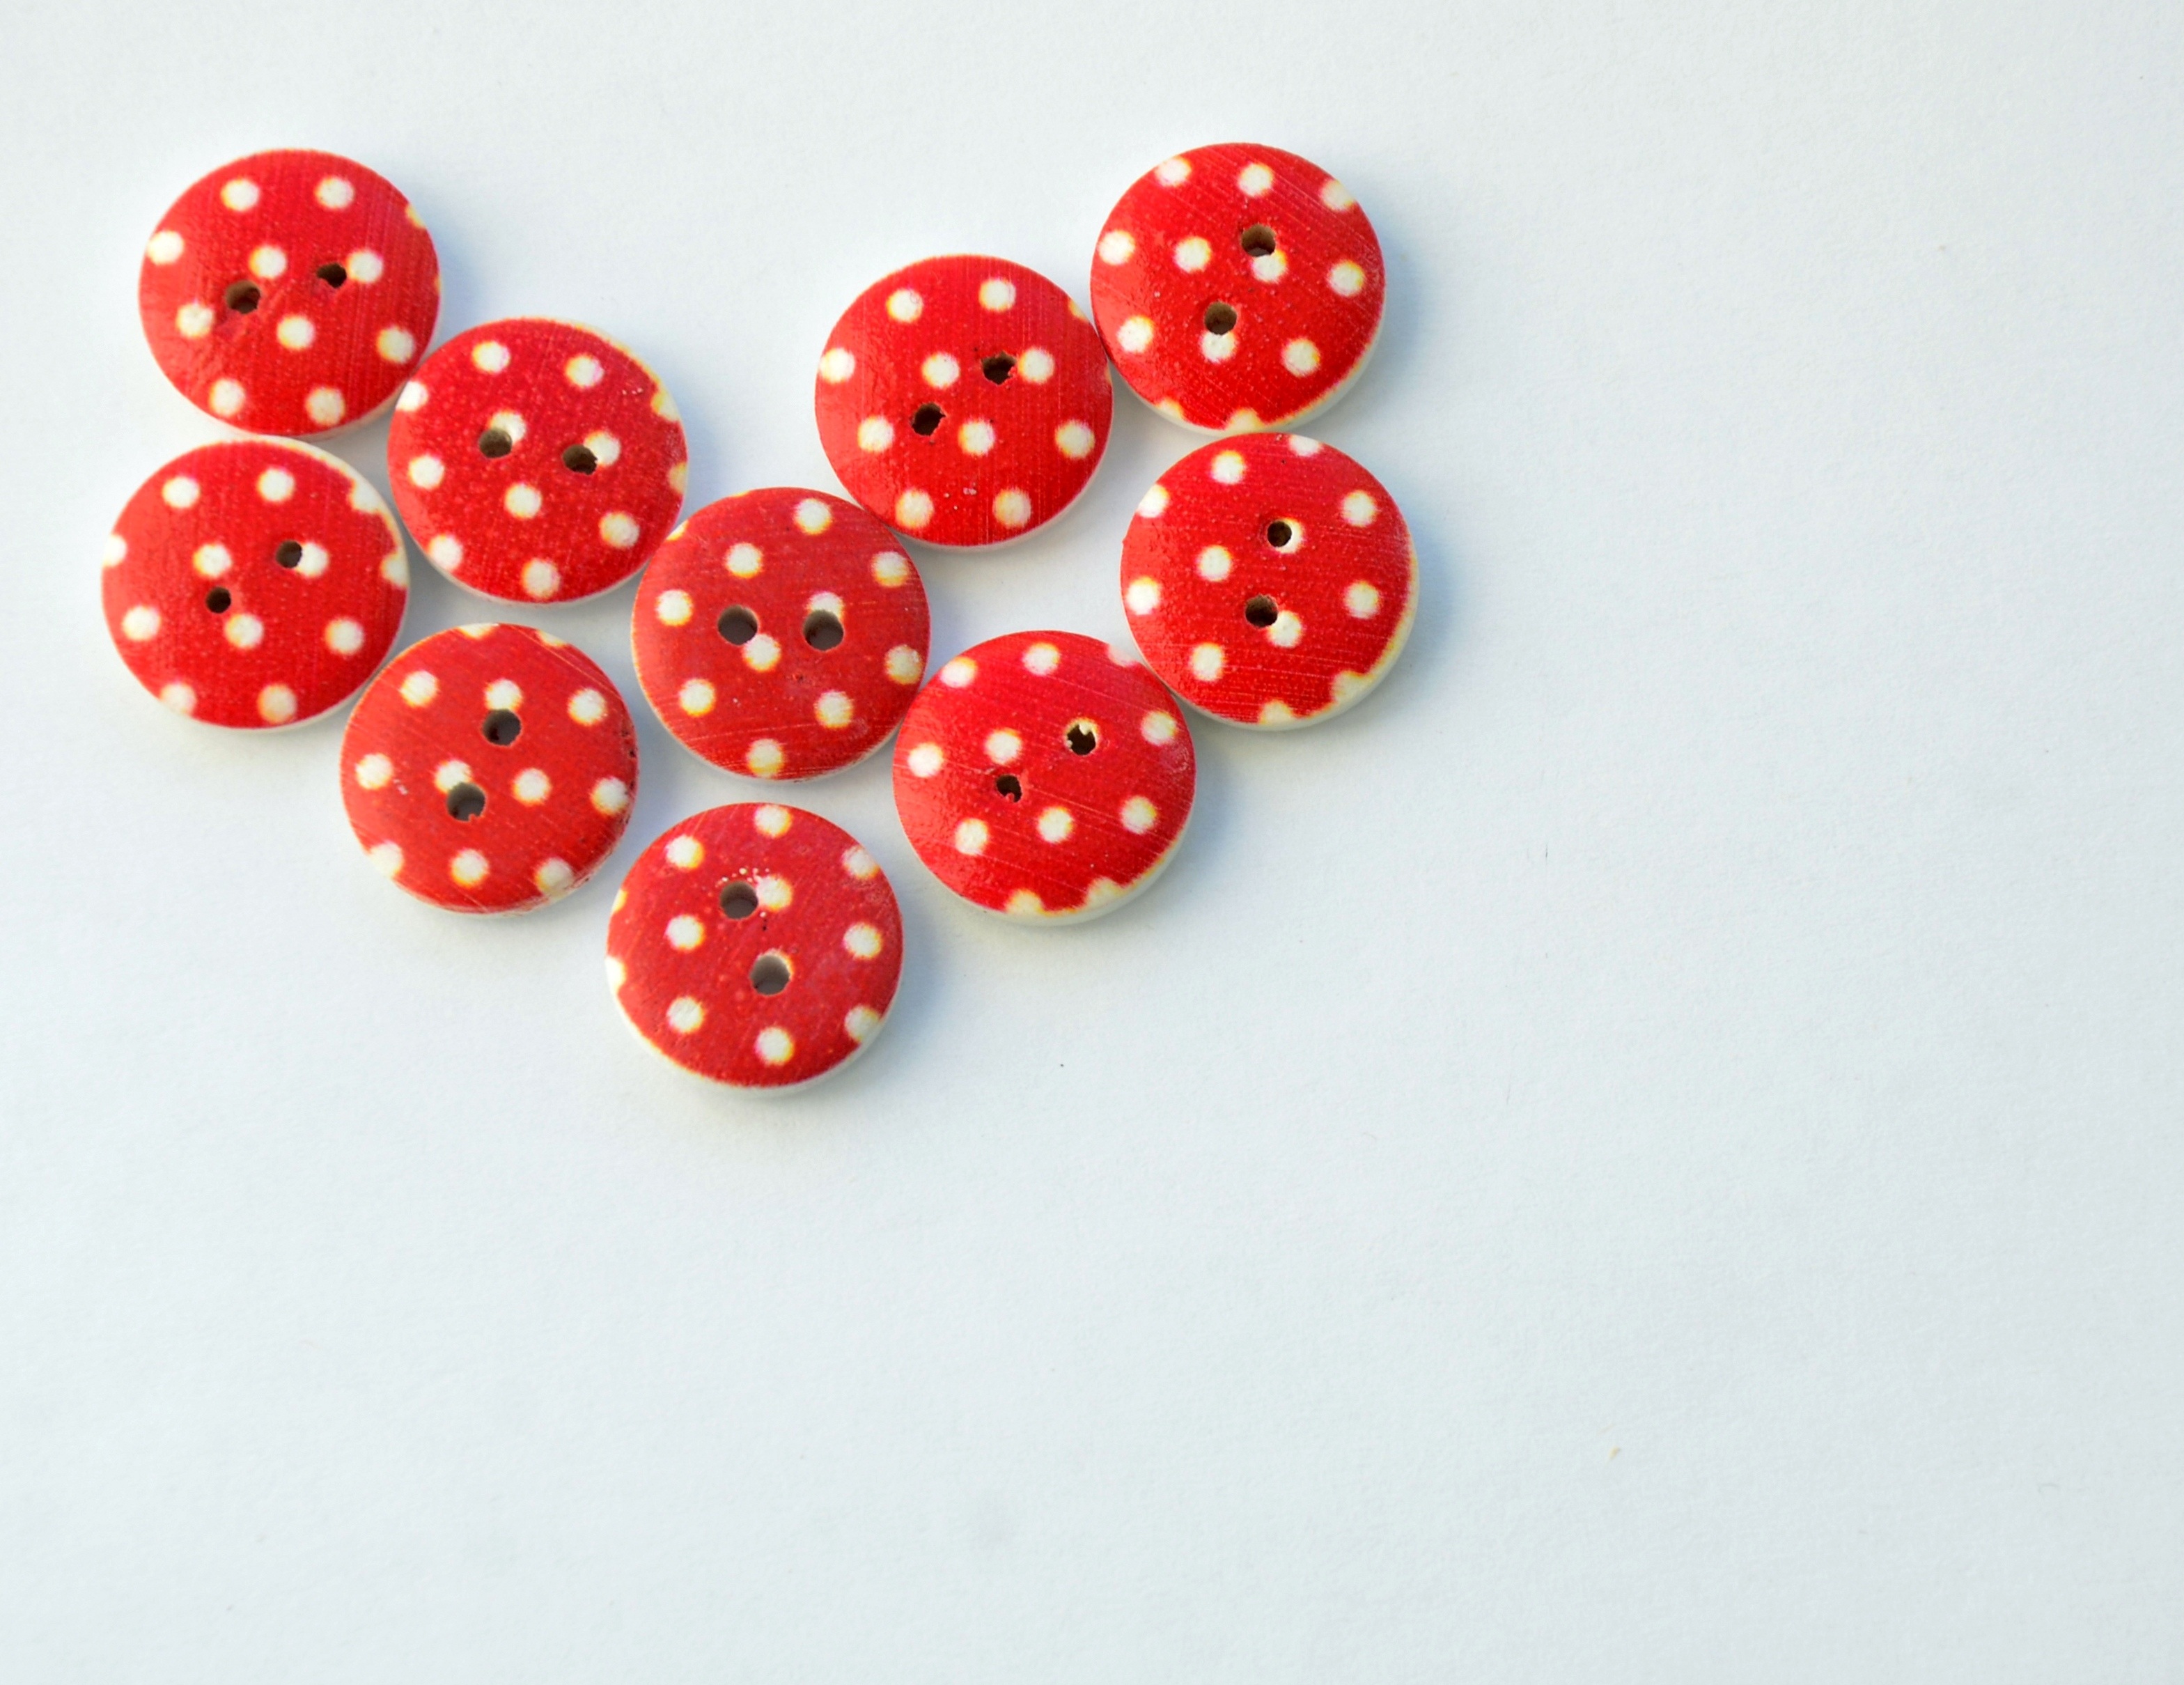
flower, petal, love, heart, pattern, red, bead, button, art, buttons, hobby, needlework, jewelry making, fashion accessory